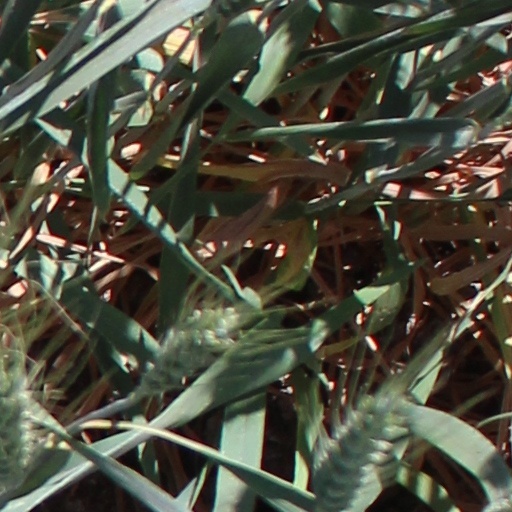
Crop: wheat